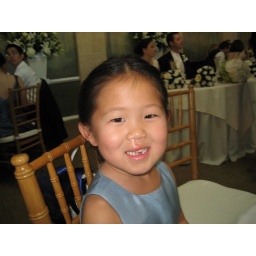
It was so cool to be a flower girl in Ryan and Evie's wedding.